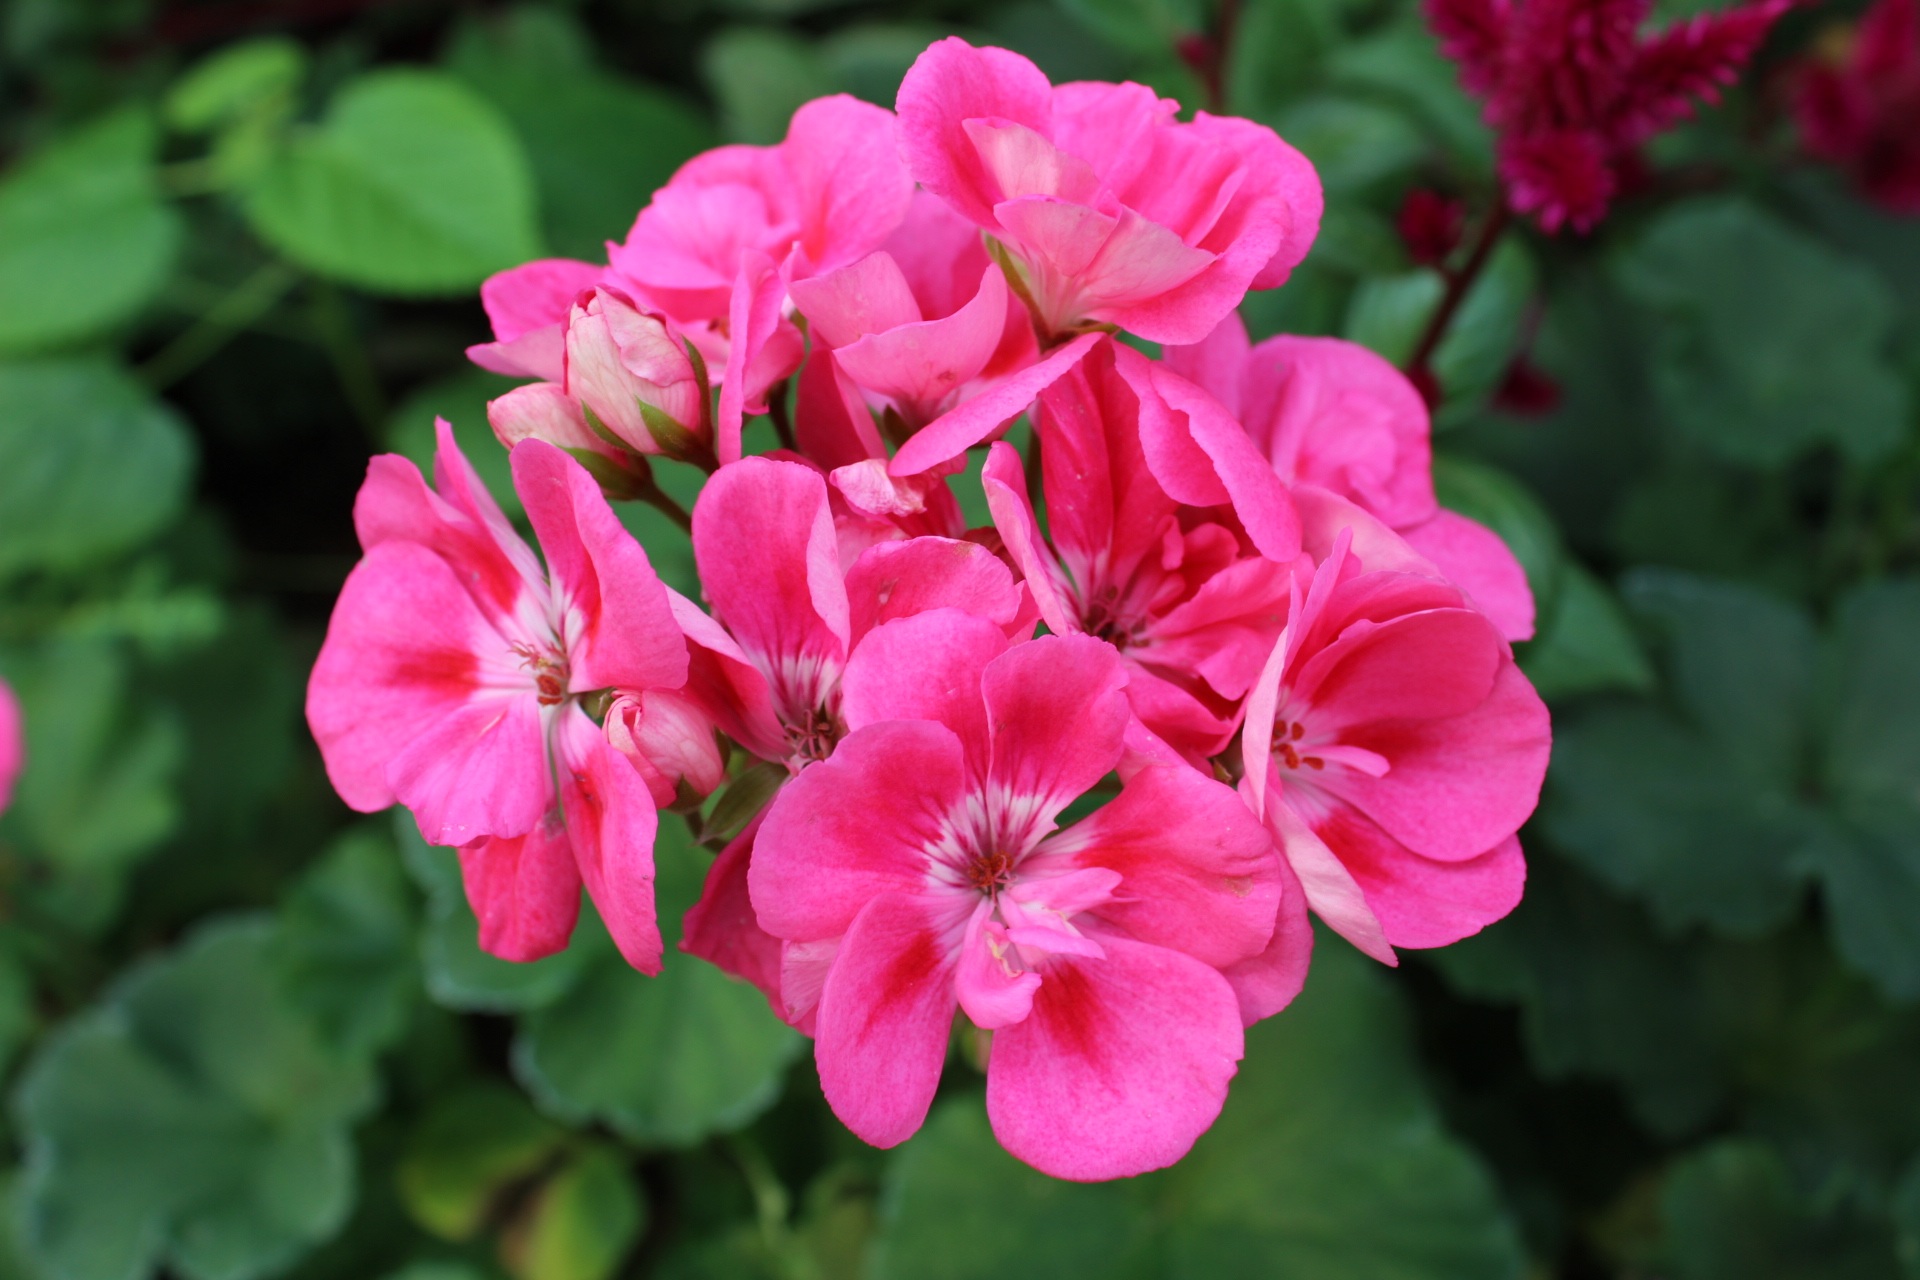
nature, plant, flower, petal, autumn, botany, flora, plants, flowers, geranium, shrub, chrysanthemum, pink flower, flowering plant, rose family, geraniaceae, red chrysanthemum, annual plant, land plant, geraniales